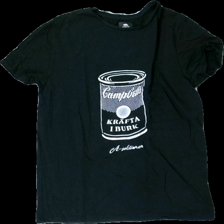
View: front
Type: T-shirt
Category: men
Brand: Lager 157
Colors: Black, White
Material: 100% Cotton
Pattern: Other
Cut: Regular, C-collar
Size: M
Season: All
Price range: <50
Recommended usage: Export
Description: Black t-shirt with print
Comment: damaged print